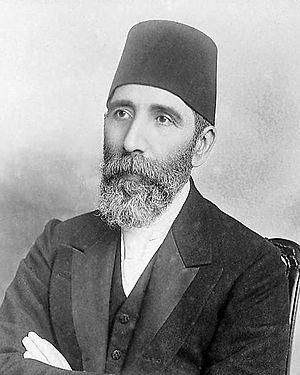
Hüseyin Hilmi Pasha est un homme d’État et deux fois grand vizir de l'Empire ottoman au début de la Seconde Ère Constitutionnelle. Il est aussi le fondateur du Croissant-Rouge ottoman. Hüseyin Hilmi est un de meilleurs administrateurs des Balkans au début du XXᵉ siècle en tant qu'inspecteur général ottoman de Macédoine de 1902 à 1908. Il occupe les fonctions de ministre de l'Intérieur de 1908 à 1909 et d'ambassadeur ottoman à Vienne de 1912 à 1918.
La turquisation, turcisation, turquification, ou turcification est un processus d'assimilation culturelle des populations non turques à la culture turque au contact des peuples turcs, originaires des monts Altaï, en Sibérie méridionale.